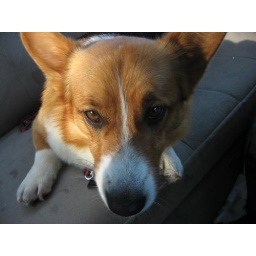
Ein (after a long day with his Grandma) in his spot in the back seat of the car